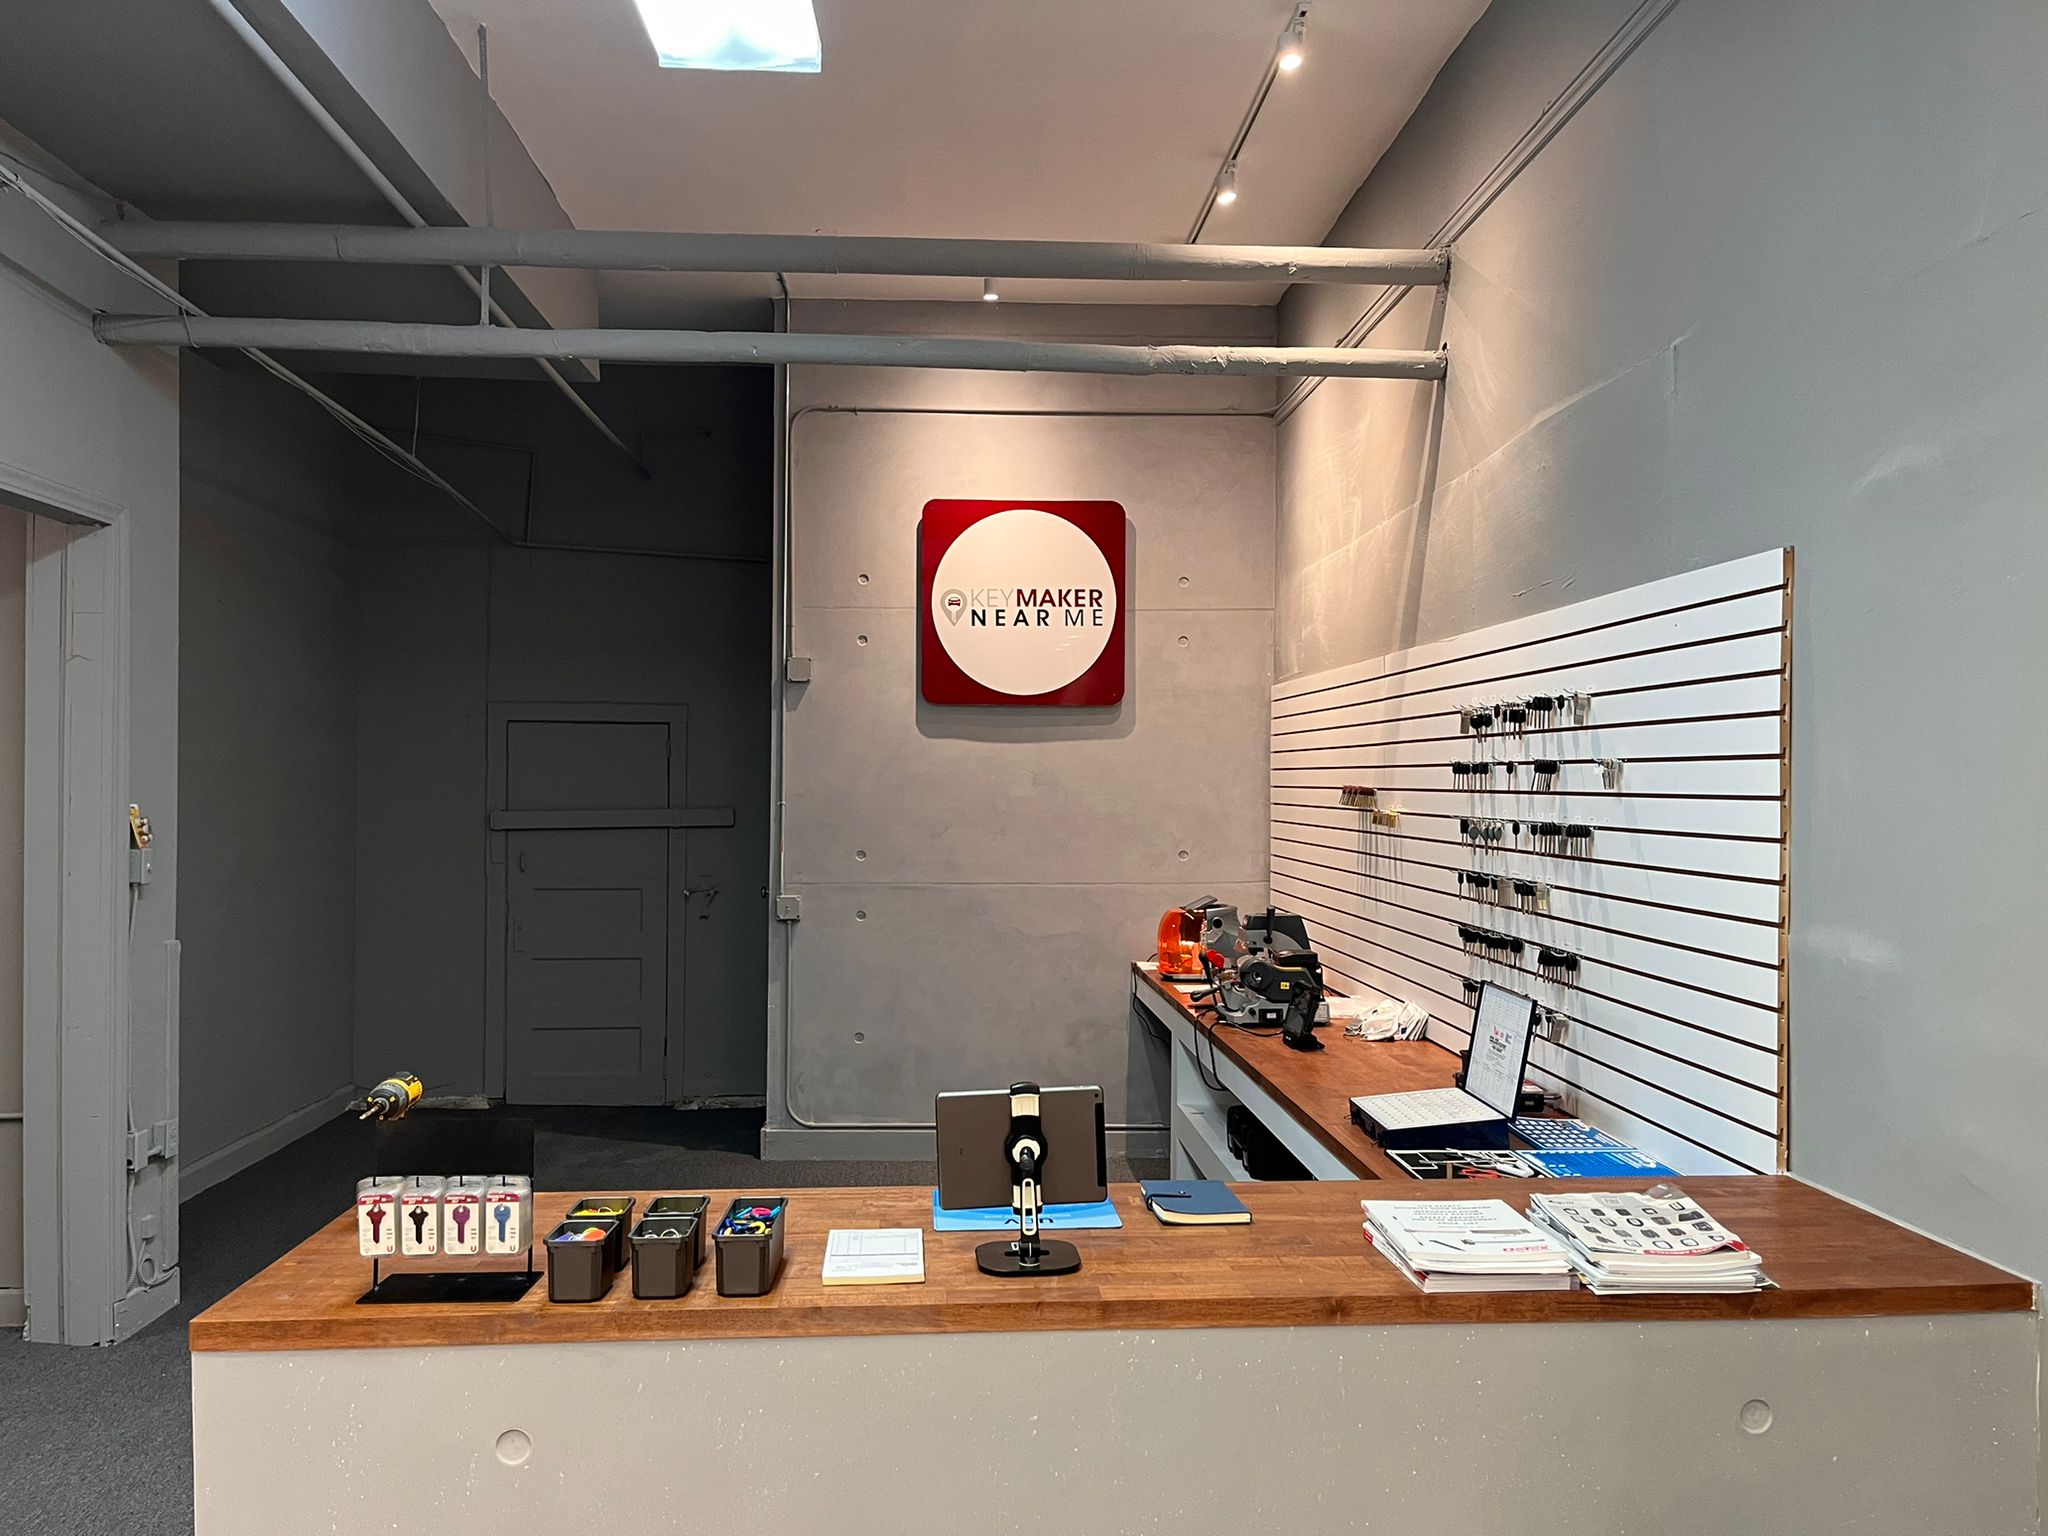
home, table, building, interior design, flooring, floor, door, ceiling, gas, wood, space, engineering, desk, machine, automotive design, event, eyewear, room, fixture, visual arts, plywood, light fixture, metal, writing desk, glass, art